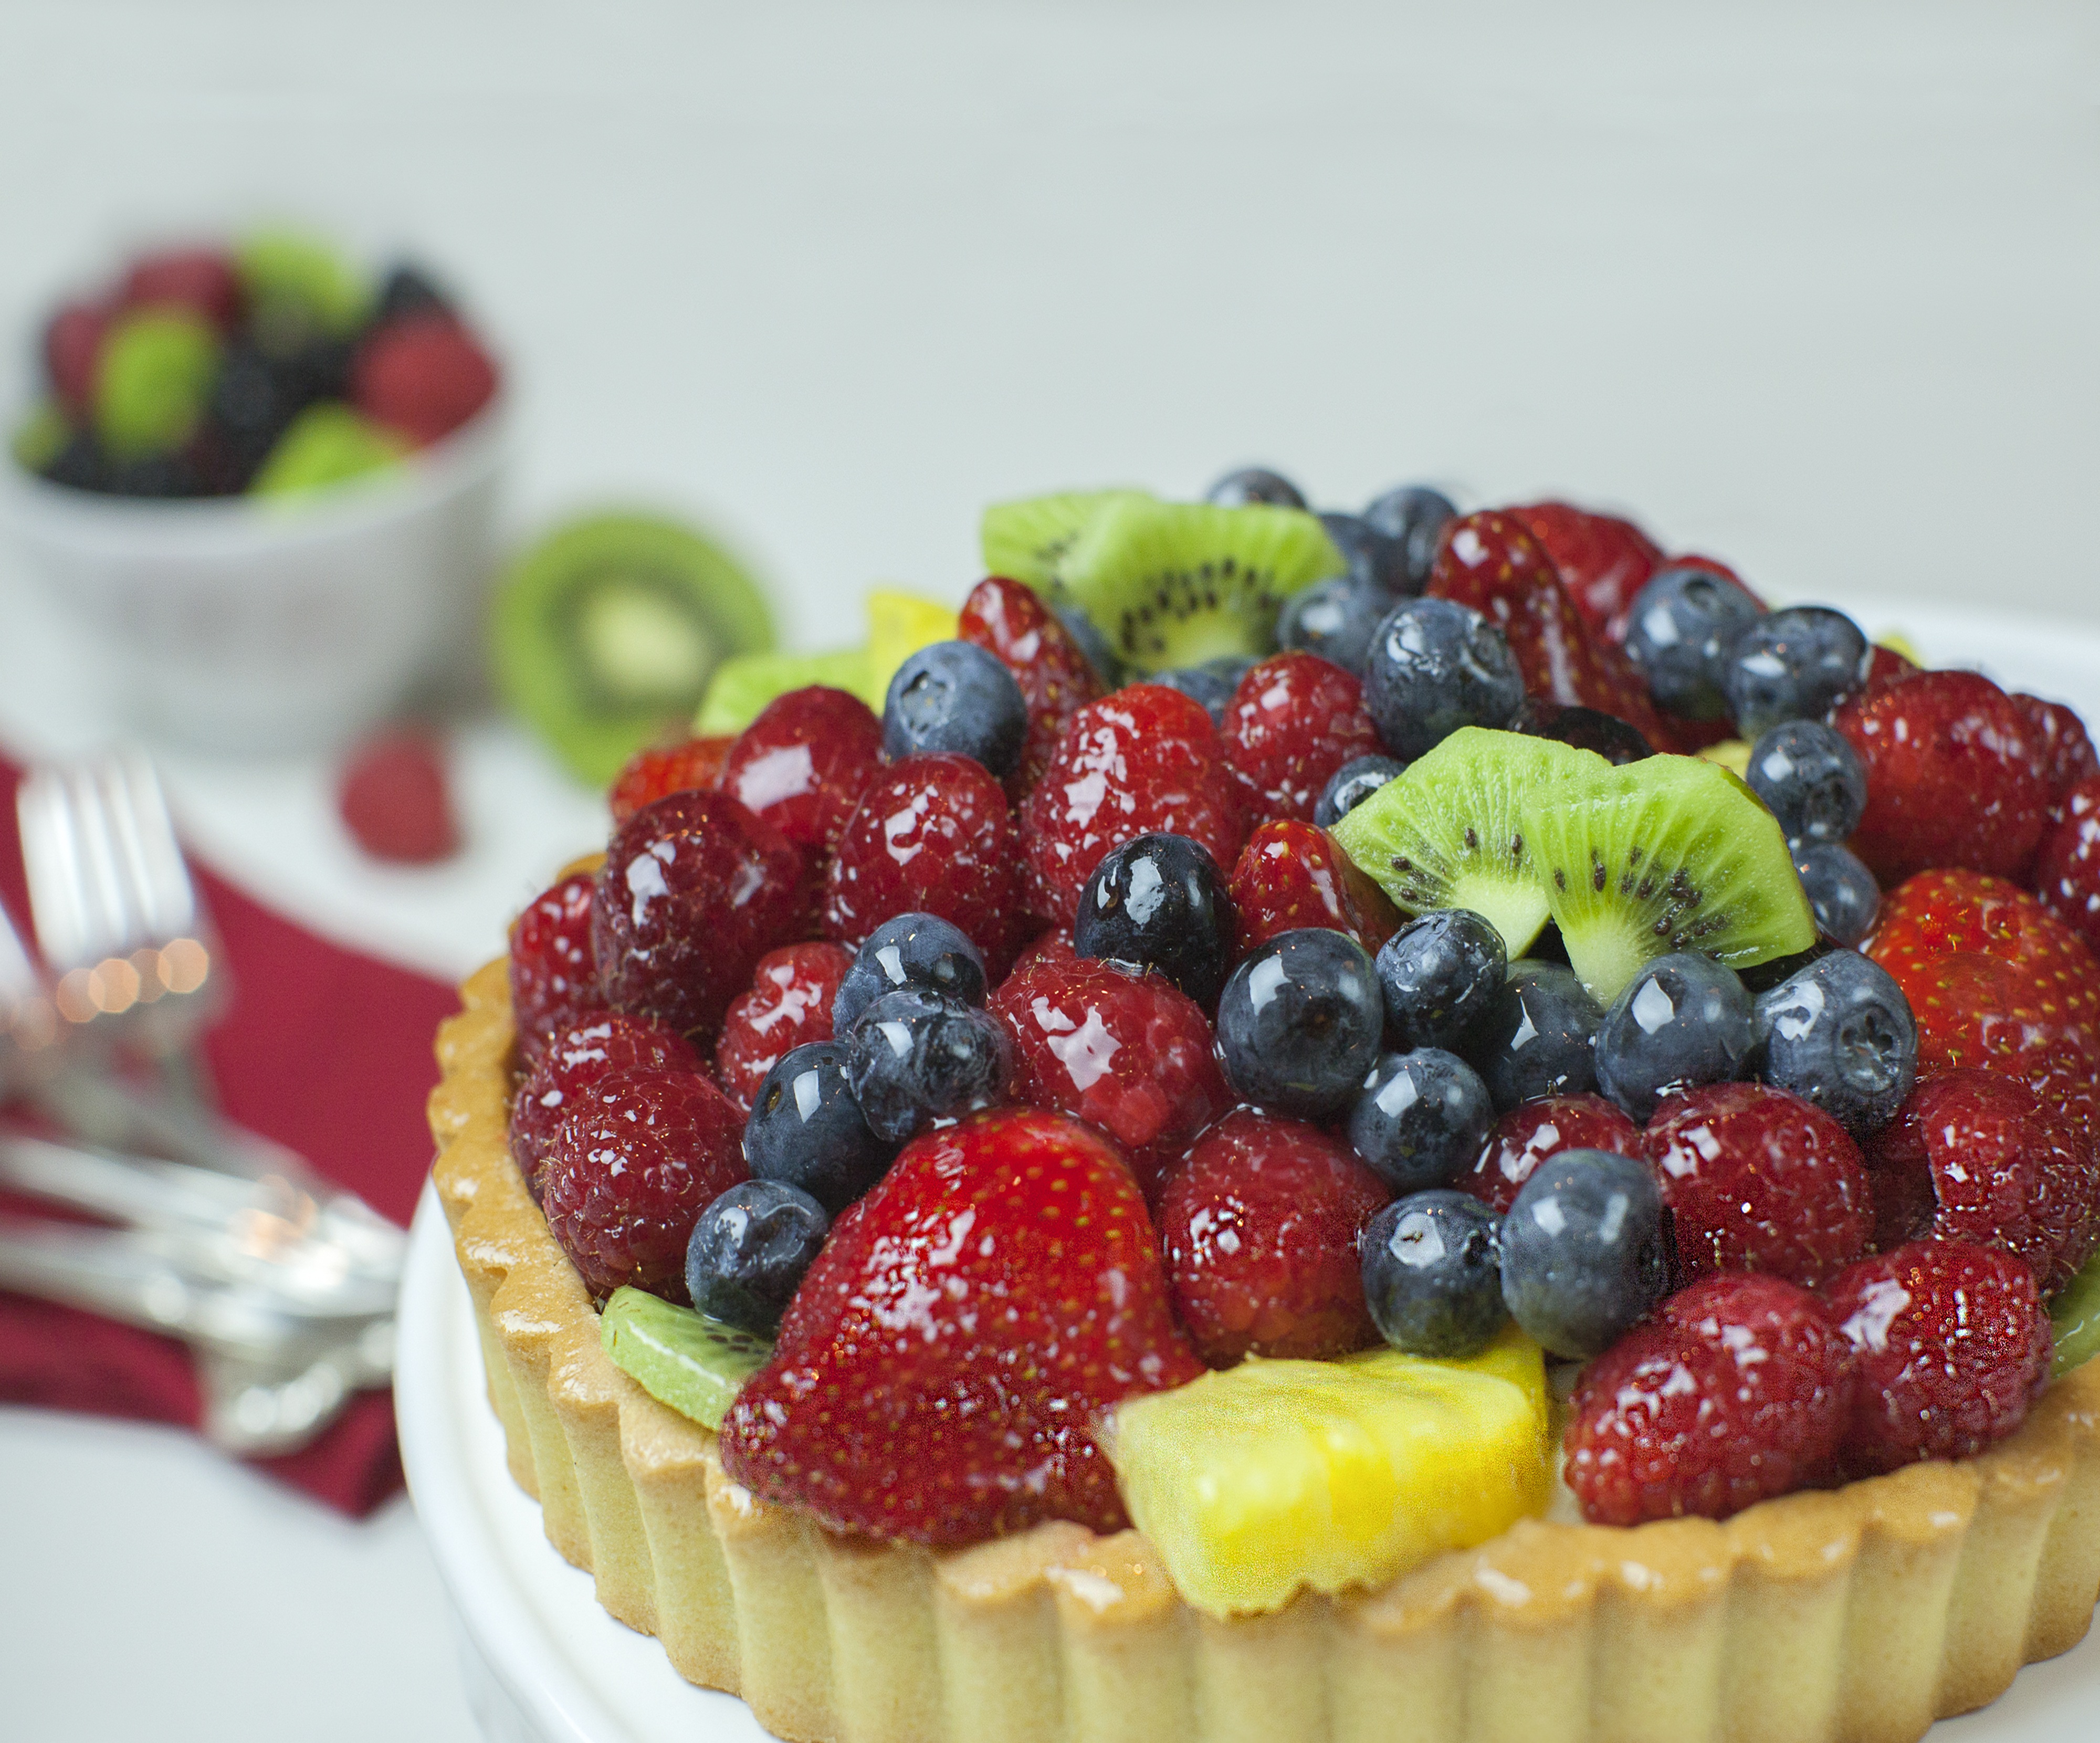
plant, raspberry, fruit, berry, sweet, dish, food, cooking, produce, blueberry, fresh, gourmet, dessert, cuisine, cream, delicious, cake, homemade, pie, pastry, bakery, baked, sugar, tasty, tart, baked goods, custard, strawberry pie, pavlova, frutti di bosco